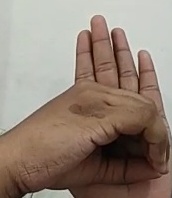
ASL sign: 0